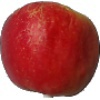
Label: Apple Red Yellow 1